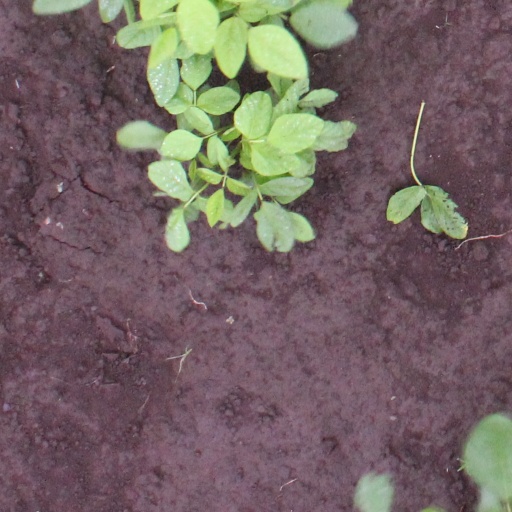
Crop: soybean